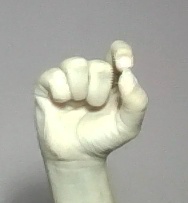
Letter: fa